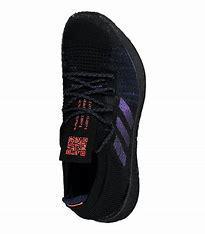
Brand: Adidas
Model: Pulseboost HD